Williamson Tunnels

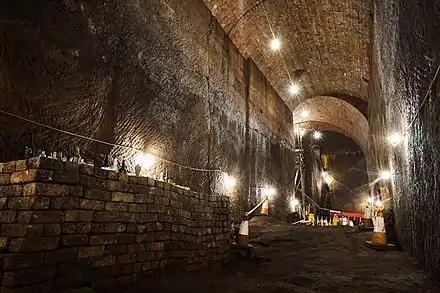
The Banqueting Hall chamber beneath Joseph Williamson's house.

The Williamson Tunnels are a series of extensive subterranean excavations in the Edge Hill area of Liverpool, England. They are thought to have been created under the direction of tobacco merchant, landowner and philanthropist Joseph Williamson between 1810 and 1840. Although popularly described as "tunnels", the majority comprise brick or stone vaulting over excavations in the underlying sandstone. The purpose of the works remains unclear and remains a subject of heavy speculation; suggestions include commercial quarrying, a philanthropic desire to provide employment, and Williamson's own eccentric interests.